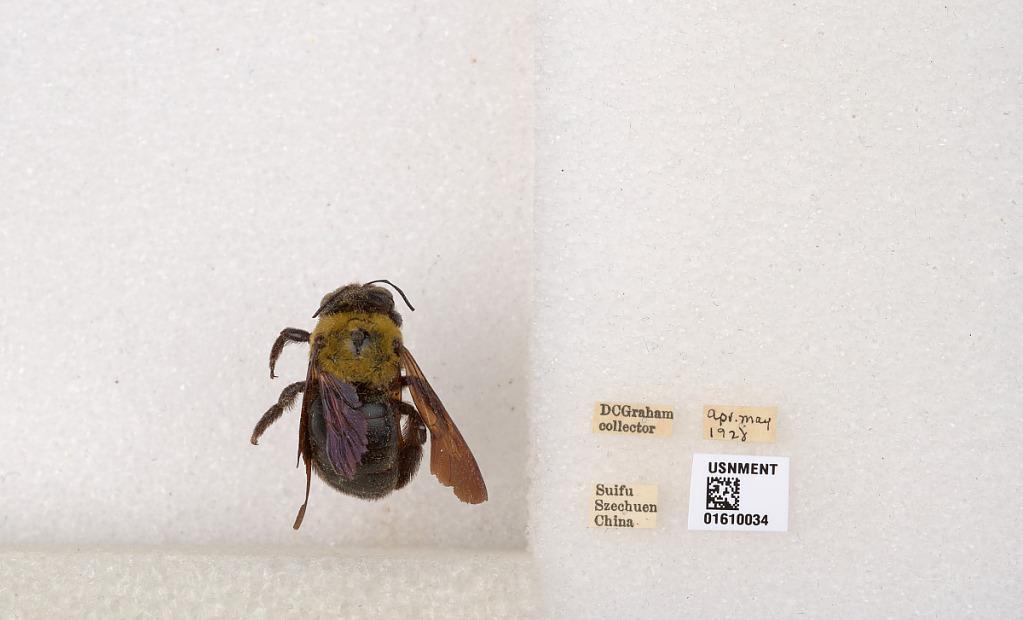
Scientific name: Xylocopa (Alloxylocopa) appendiculata appendiculata Smith
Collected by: D. Graham
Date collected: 1928-4-1
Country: China
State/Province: Sichuan
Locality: Suifu
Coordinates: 28.7706, 104.63